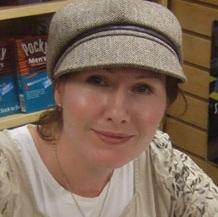
Age: 26